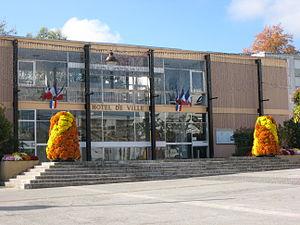
Mairie de Mourenx (Pyrénées Atlantiques) Pyrénées).